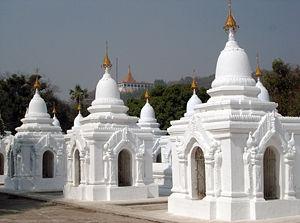
Située sur les bords de l'Irrawaddy, Mandalay est la deuxième plus grande ville de la Birmanie, avec environ un million d'habitants. Elle fut sa dernière capitale royale, entre 1860 et 1885, sous la dynastie Konbaung. On la surnommait alors la « cité des joyaux », pour son jade réputé. Elle est aujourd'hui la capitale administrative de la région de Mandalay.
La Pagode Kuthodaw est un ensemble de stûpas bouddhistes situé à Mandalay, en Birmanie. Elle abrite le plus grand livre du monde, le canon bouddhique en pâli, ou Tipitaka, tel qu'approuvé par le cinquième concile bouddhique en 1871. Il est gravé sur 729 stèles de marbre protégées chacune dans une kyauksa gu, ou grotte à inscription, sous un petit stûpa chaulé. Au centre se trouve un stûpa doré, haut de 57 m, construit sur le modèle de la pagode Shwezigon de Nyanung U.